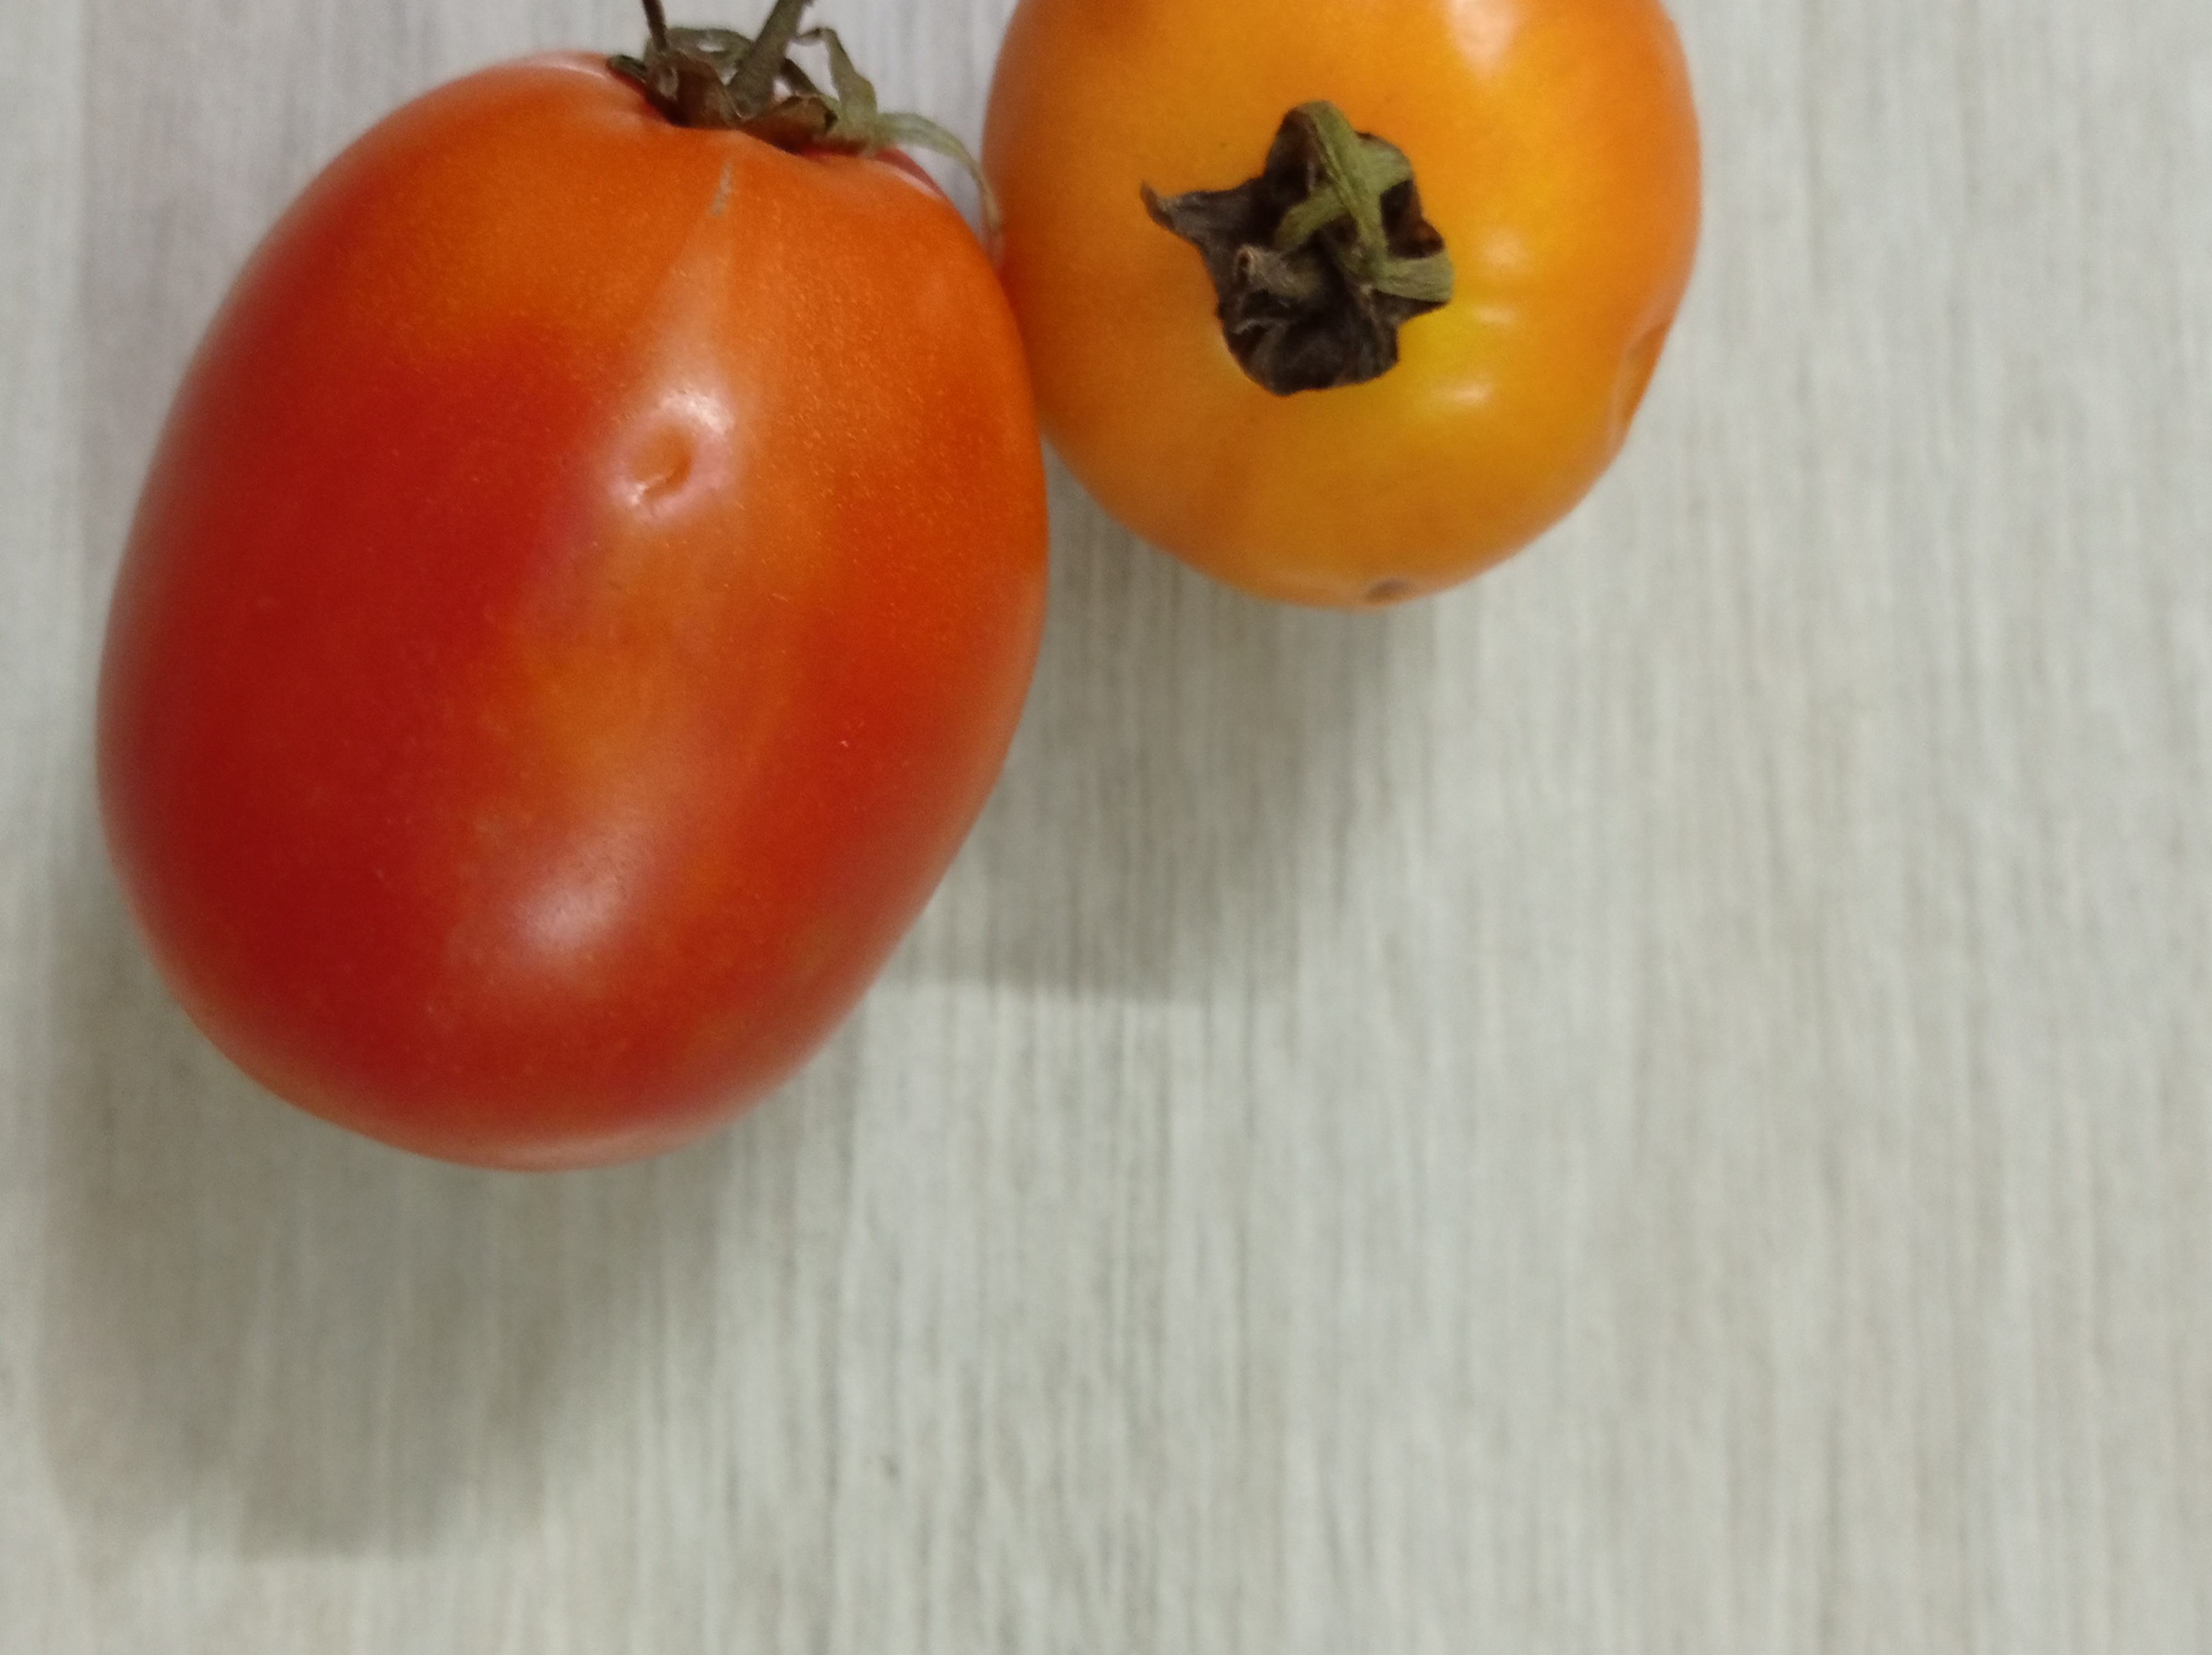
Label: Fresh